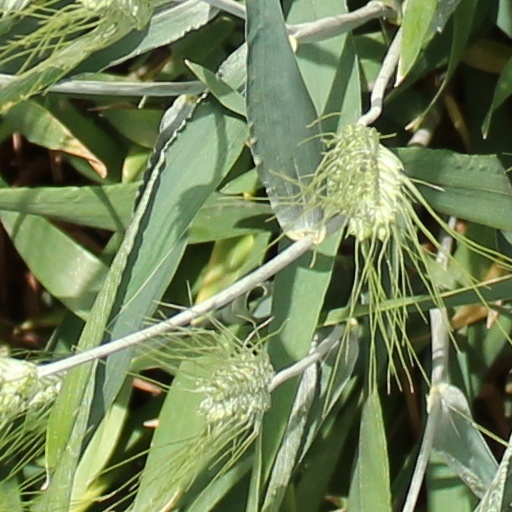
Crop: wheat